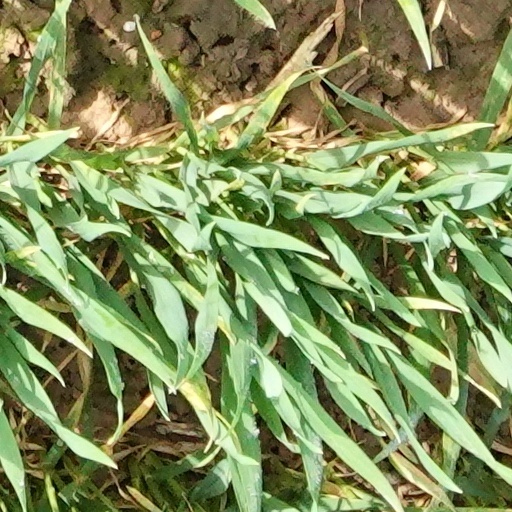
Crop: wheat